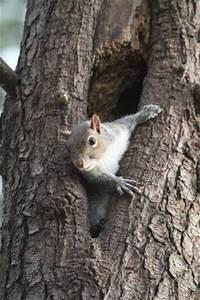
squirrel